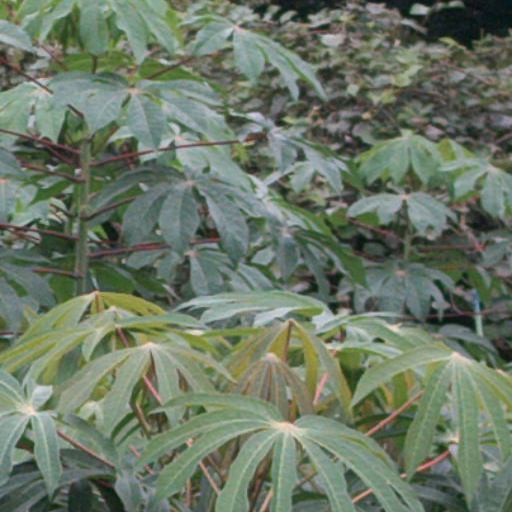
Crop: cassava